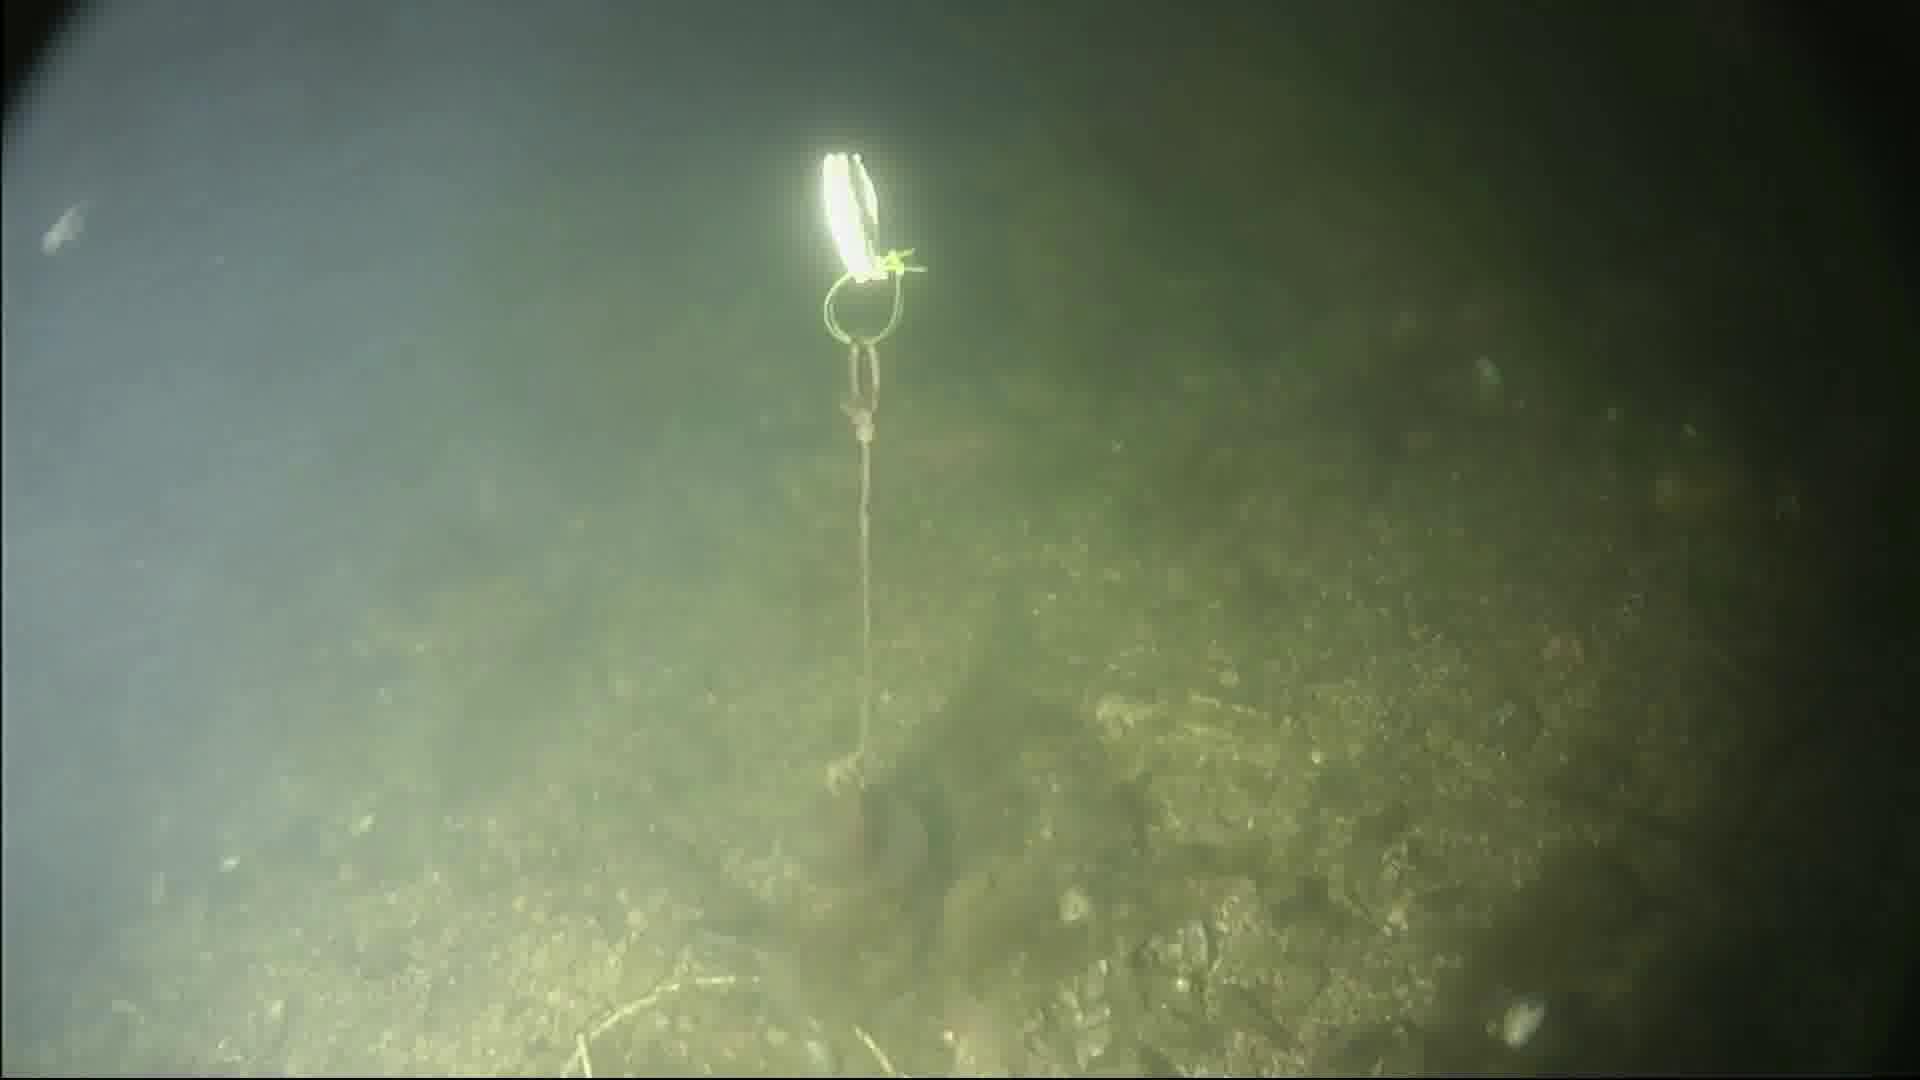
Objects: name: small_fish